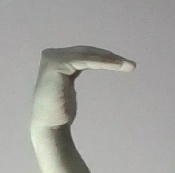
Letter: haa